Environmental issues in Uruguay

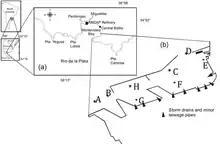
The flow of water into the Montevideo Harbour

Uruguay consists mostly of prairie, with only 3.6% of it being high forest. Afforestation is when trees are planted to create new forest areas. But the main problem is the introduction of new non-indigenous species in the process, which, in some areas, are in competition with the local species. Large areas of the prairie land have been converted into forest, mainly for agro forestry, and large quantities of pesticides and herbicides are used to keep the trees from getting affected by pests and weeds, and when these trees are harvested, the land becomes bare, which creates a fire hazard. Afforestation has been further accelerated by the demand for wood by the pulp mills, adding to the damage. The introduction of the new forests may also fragment the existing the native forests, thus affecting the genetic diversity through a process of allopatric speciation.